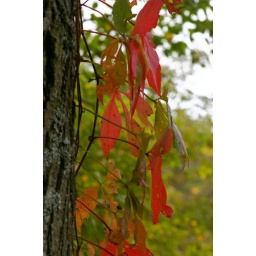
The ivy was growing on a tree at my Brother's house near Berne, NY